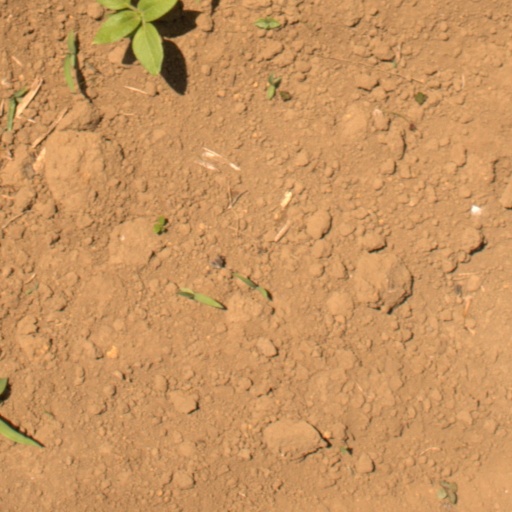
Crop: Jerusalem artichoke